Kurihira Station

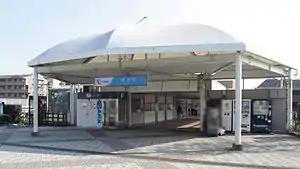
The north entrance to Kurihira Station in July 2013

is a passenger railway station located in the Kurihira neighborhood of Asao-ku, Kawasaki, Kanagawa, Japan and operated by the private railway operator Odakyu Electric Railway.